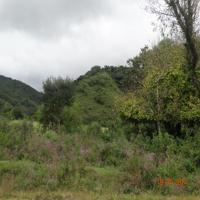
Weather: cloudy or overcast